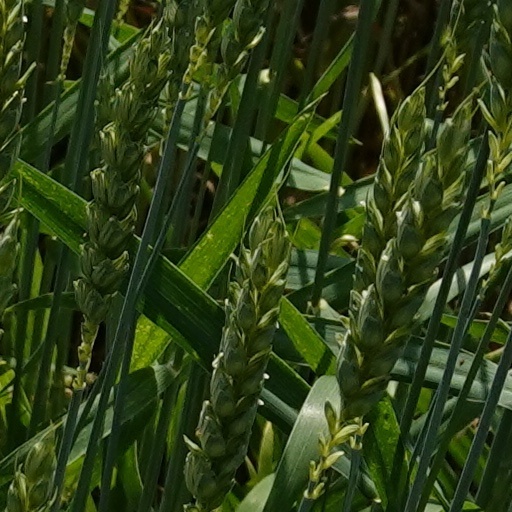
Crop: wheat